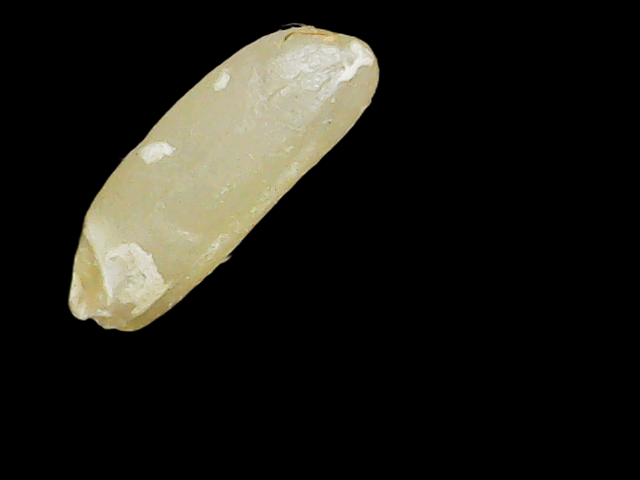
Rice variety: Binadhan17